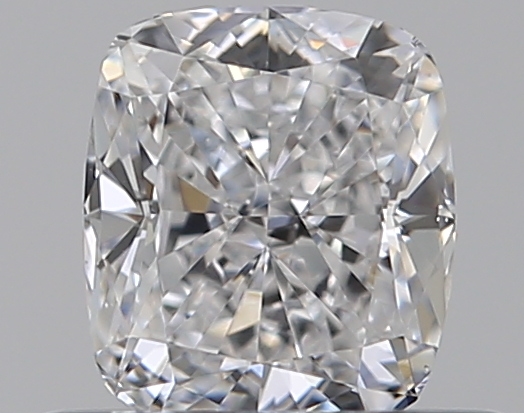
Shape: cushion
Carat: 0.5
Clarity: VS2
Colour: D
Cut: EX
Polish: EX
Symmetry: VG
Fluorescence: M
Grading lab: GIA
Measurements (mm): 4.86 x 4.25 x 2.84